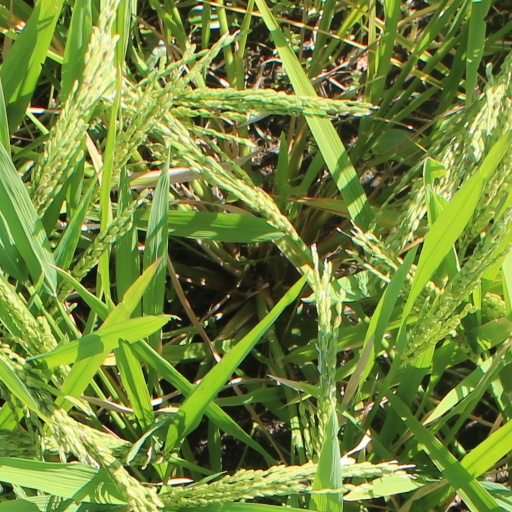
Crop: rice